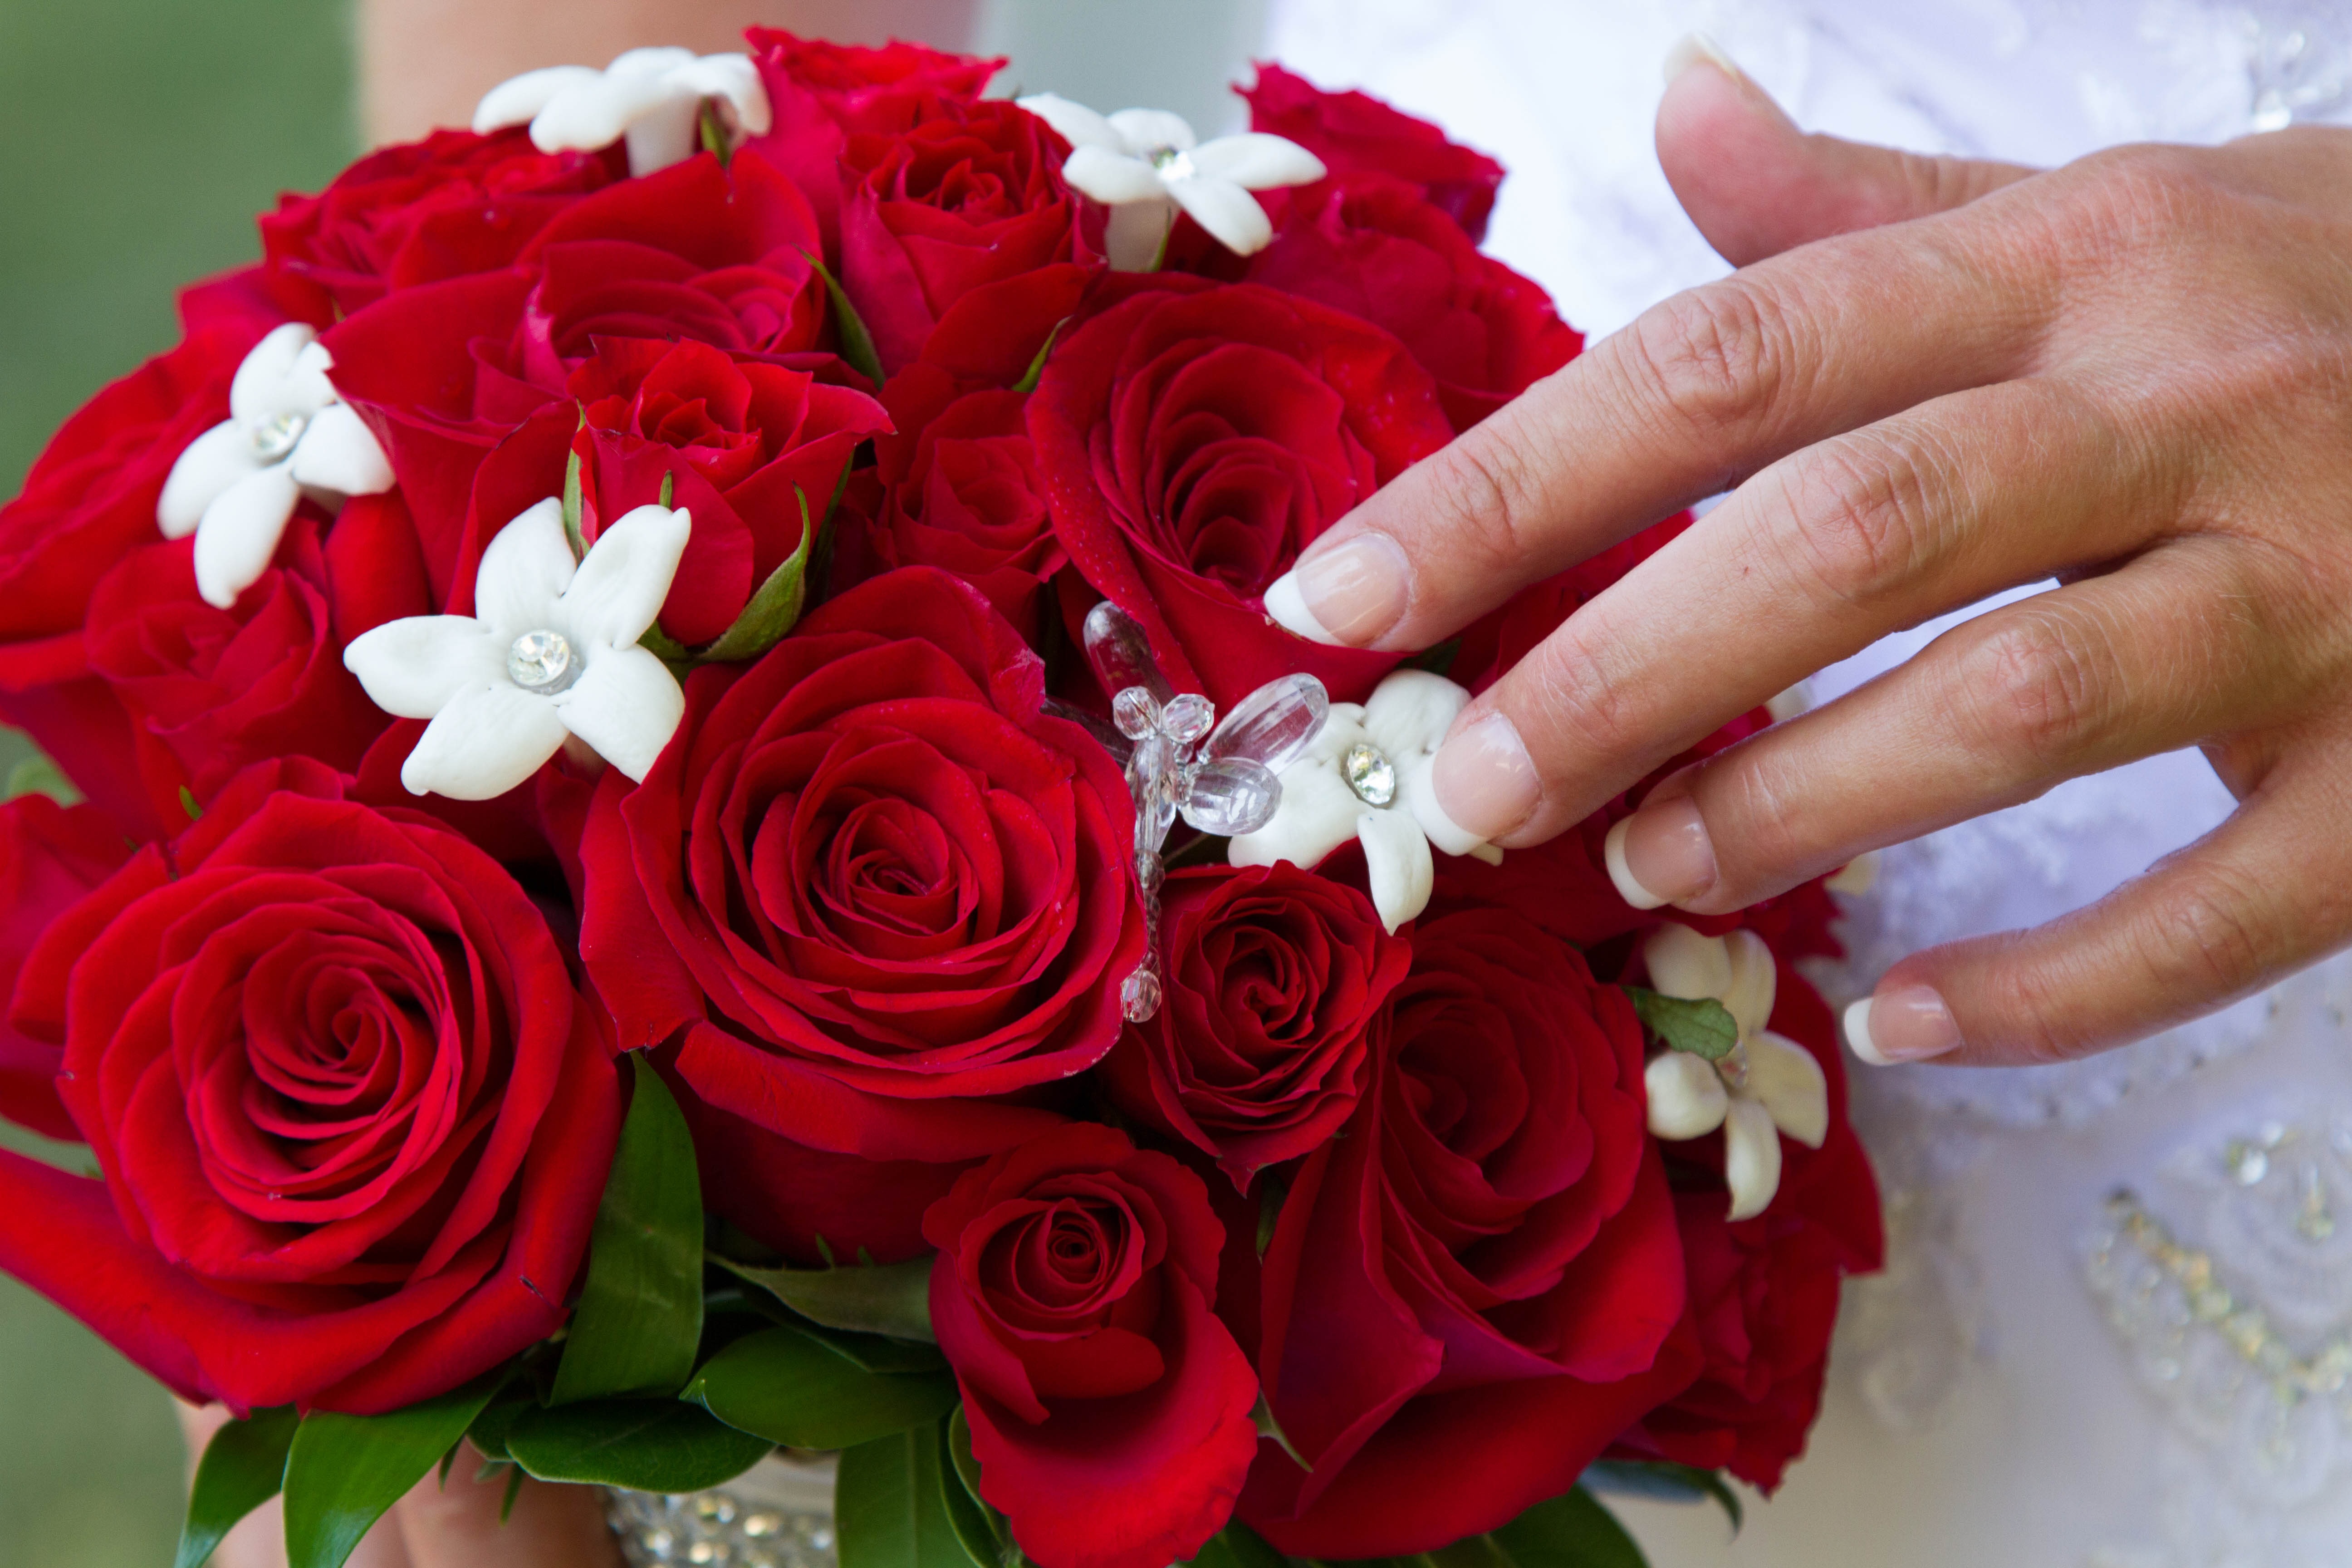
plant, bunch, flower, petal, bouquet, rose, red, pink, wedding, bride, floristry, valentine's day, flowering plant, garden roses, rose family, flower bouquet, cut flowers, floral design, land plant, flower arranging